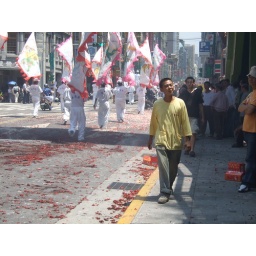
All the red paper in the street is from the fireworks